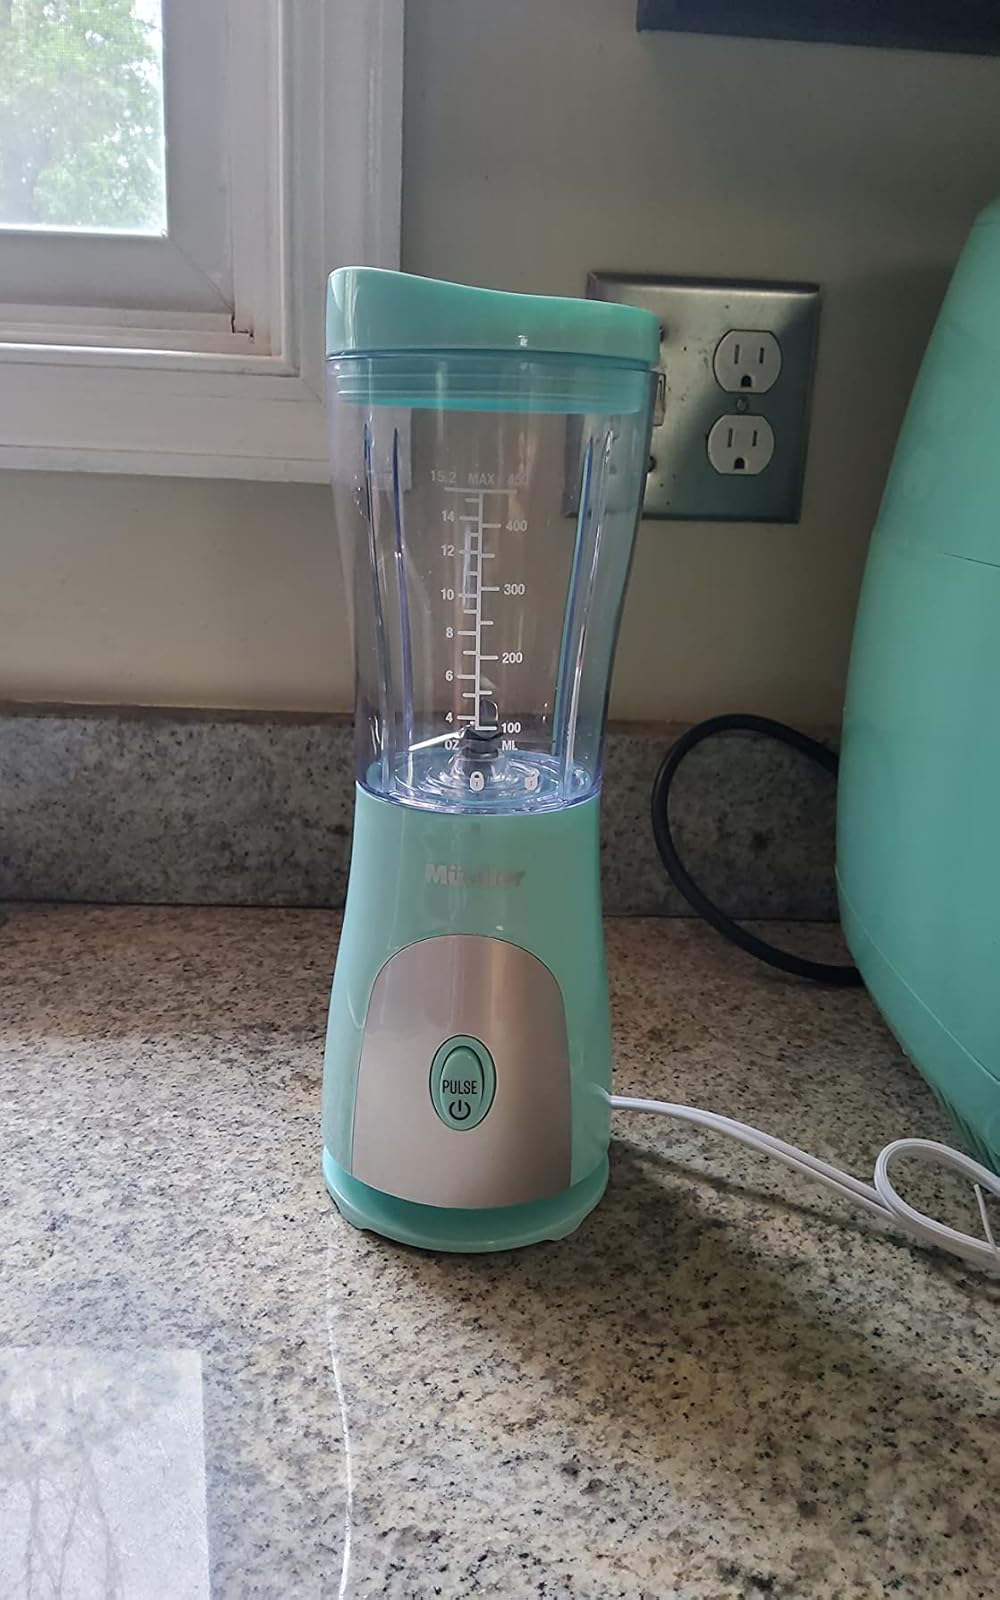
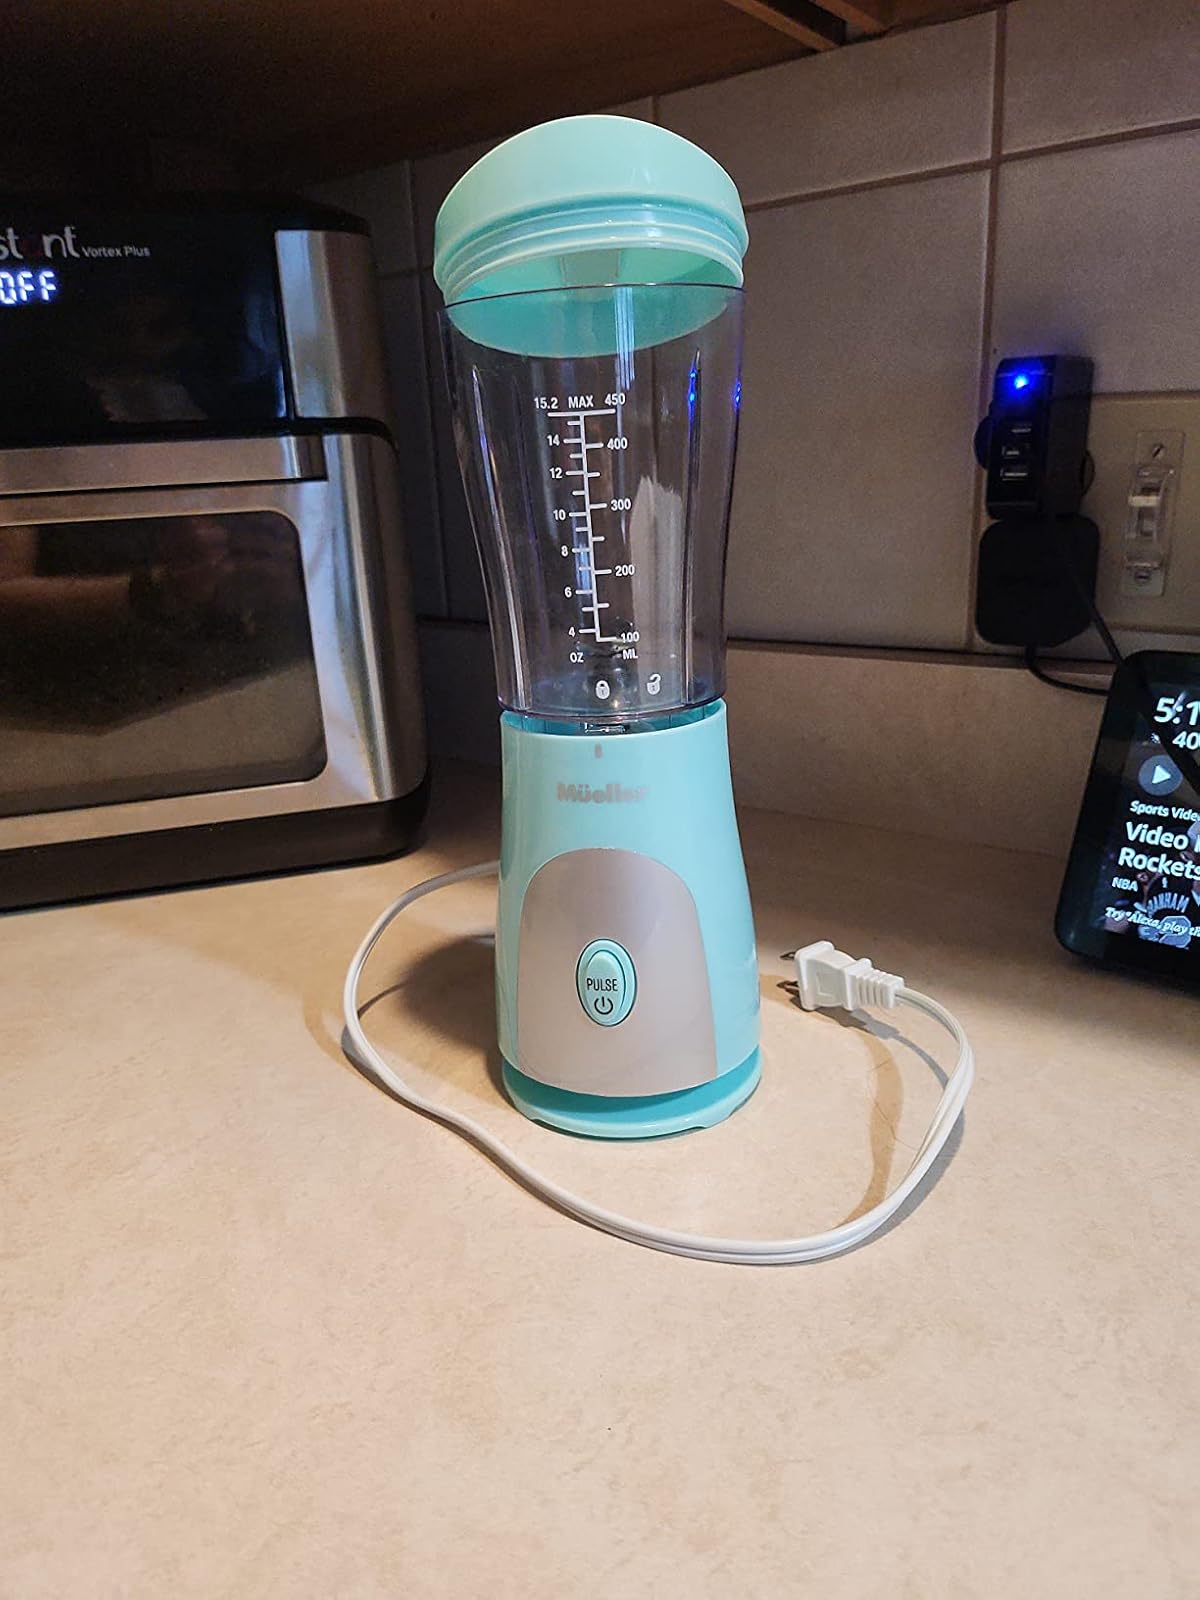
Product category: items_blender
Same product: yes